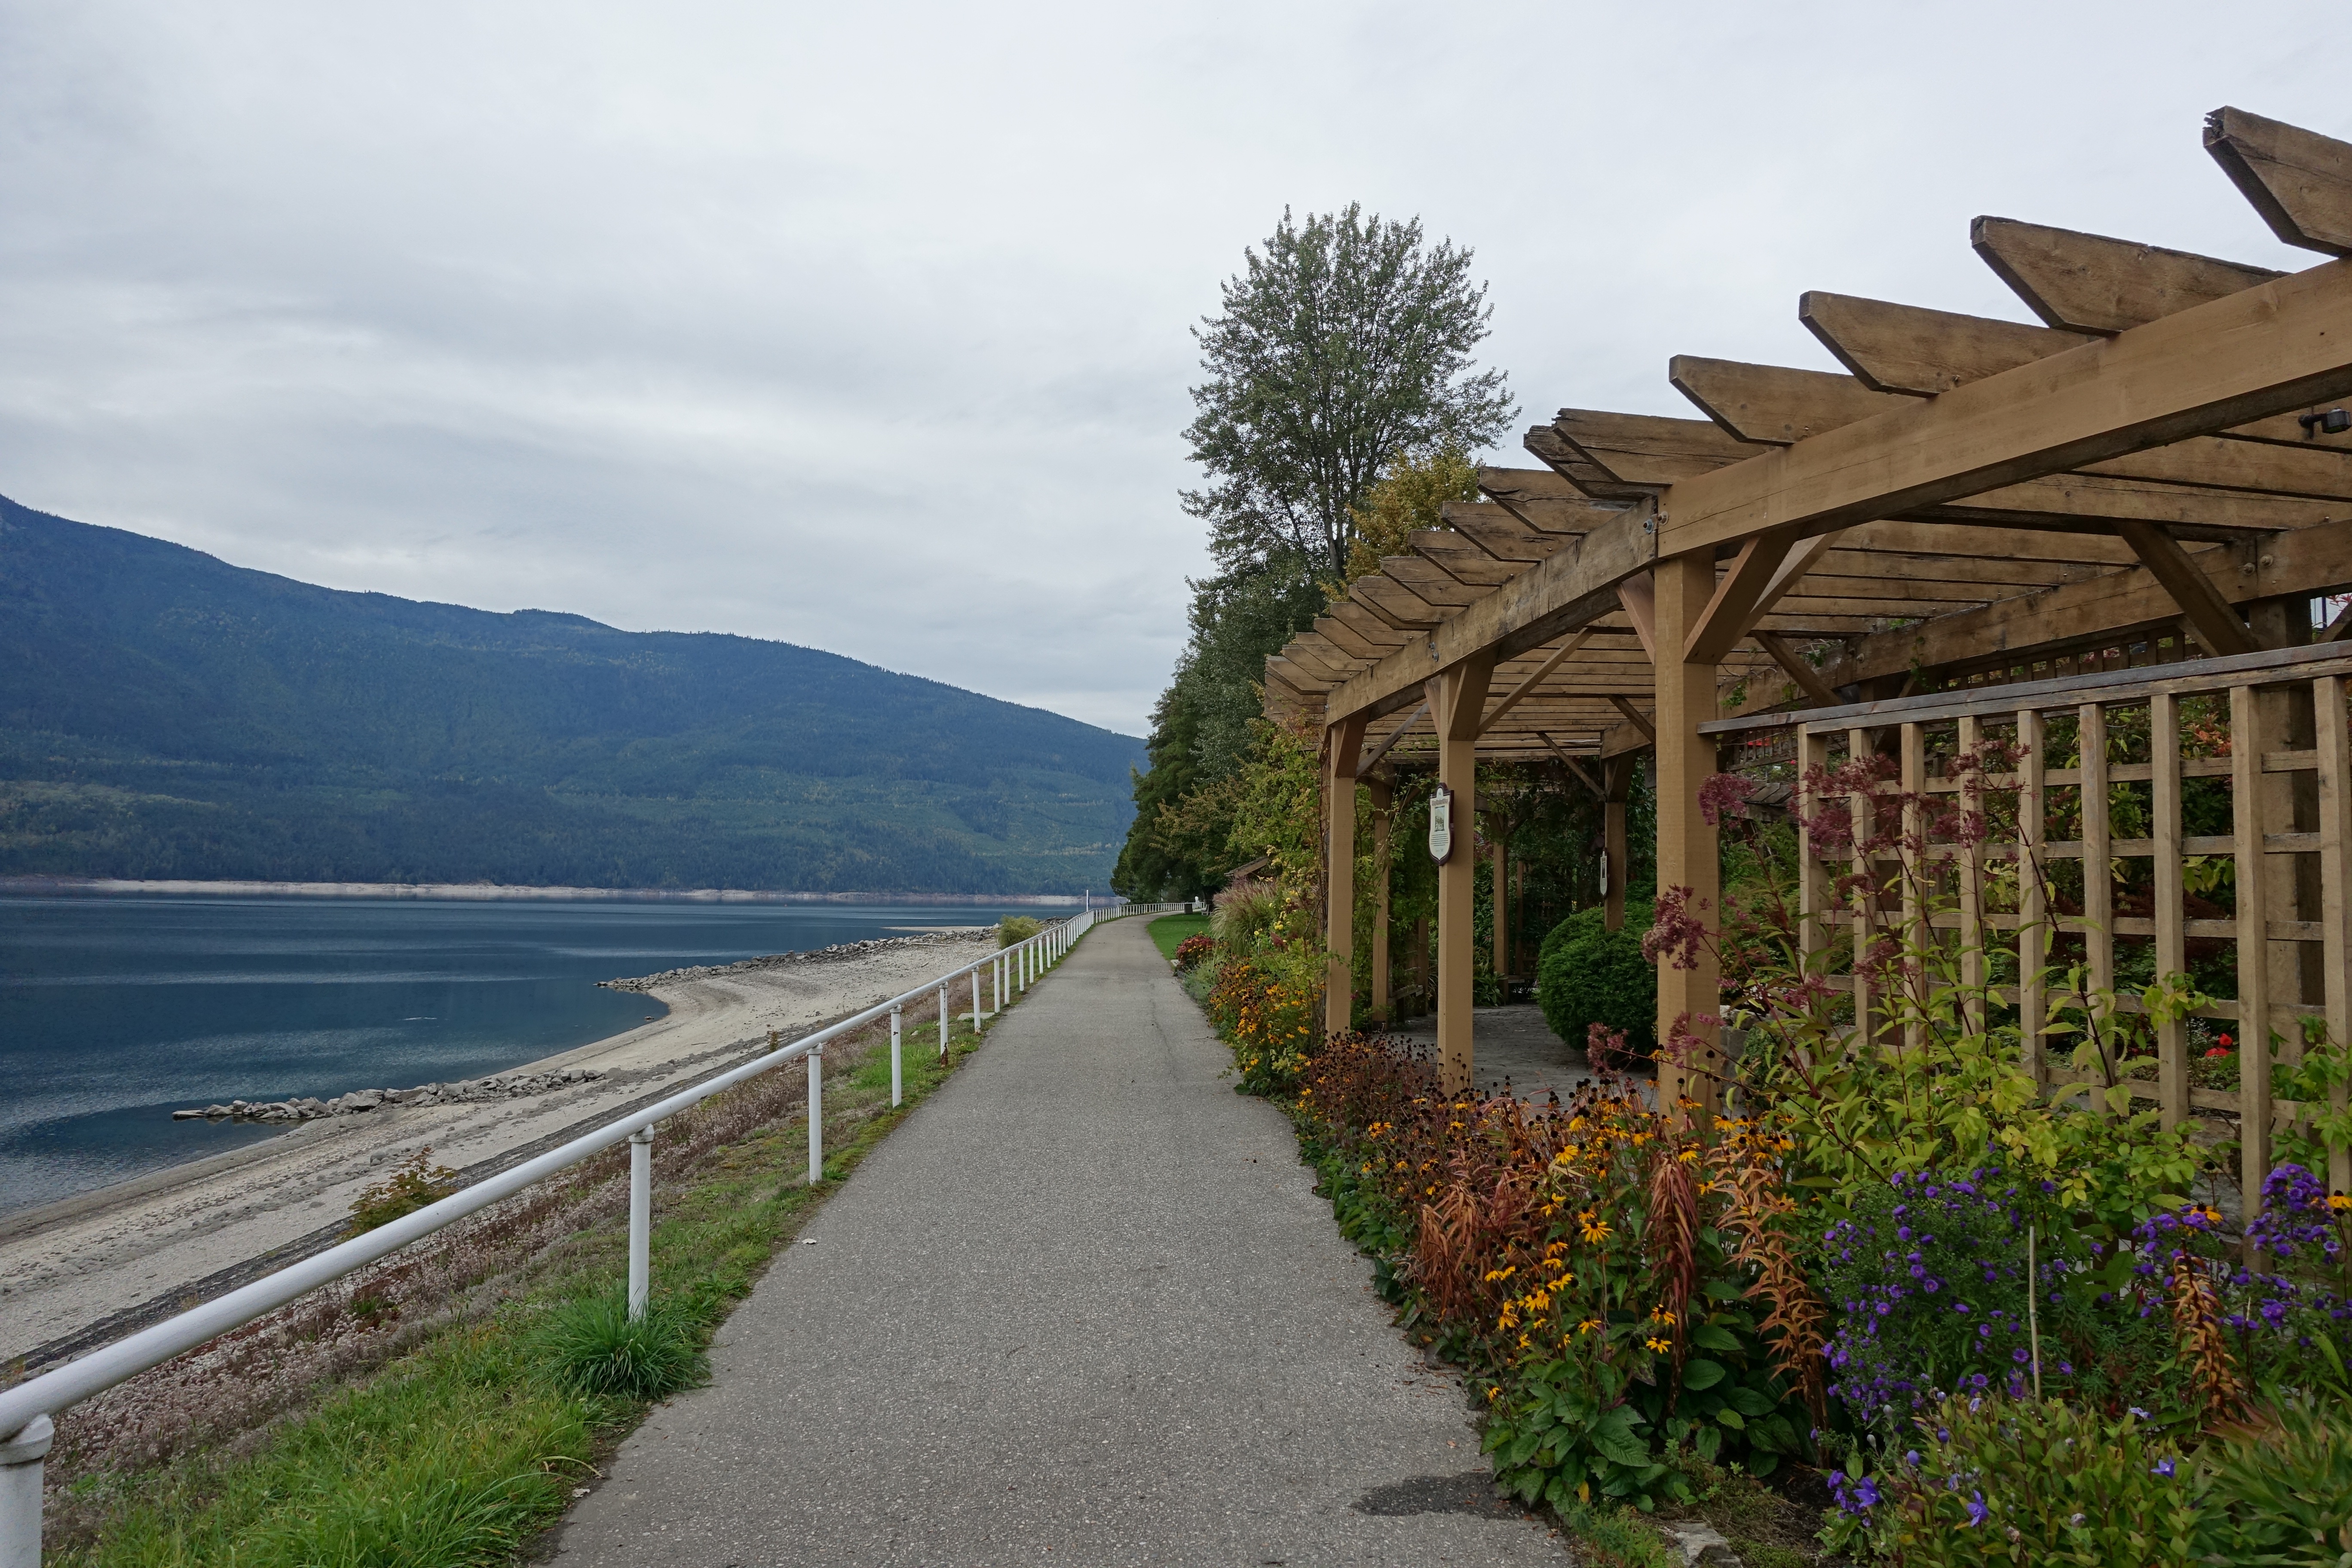
path, perspective, walkway, scenery, outdoors, scene, estate, vanishing, distant